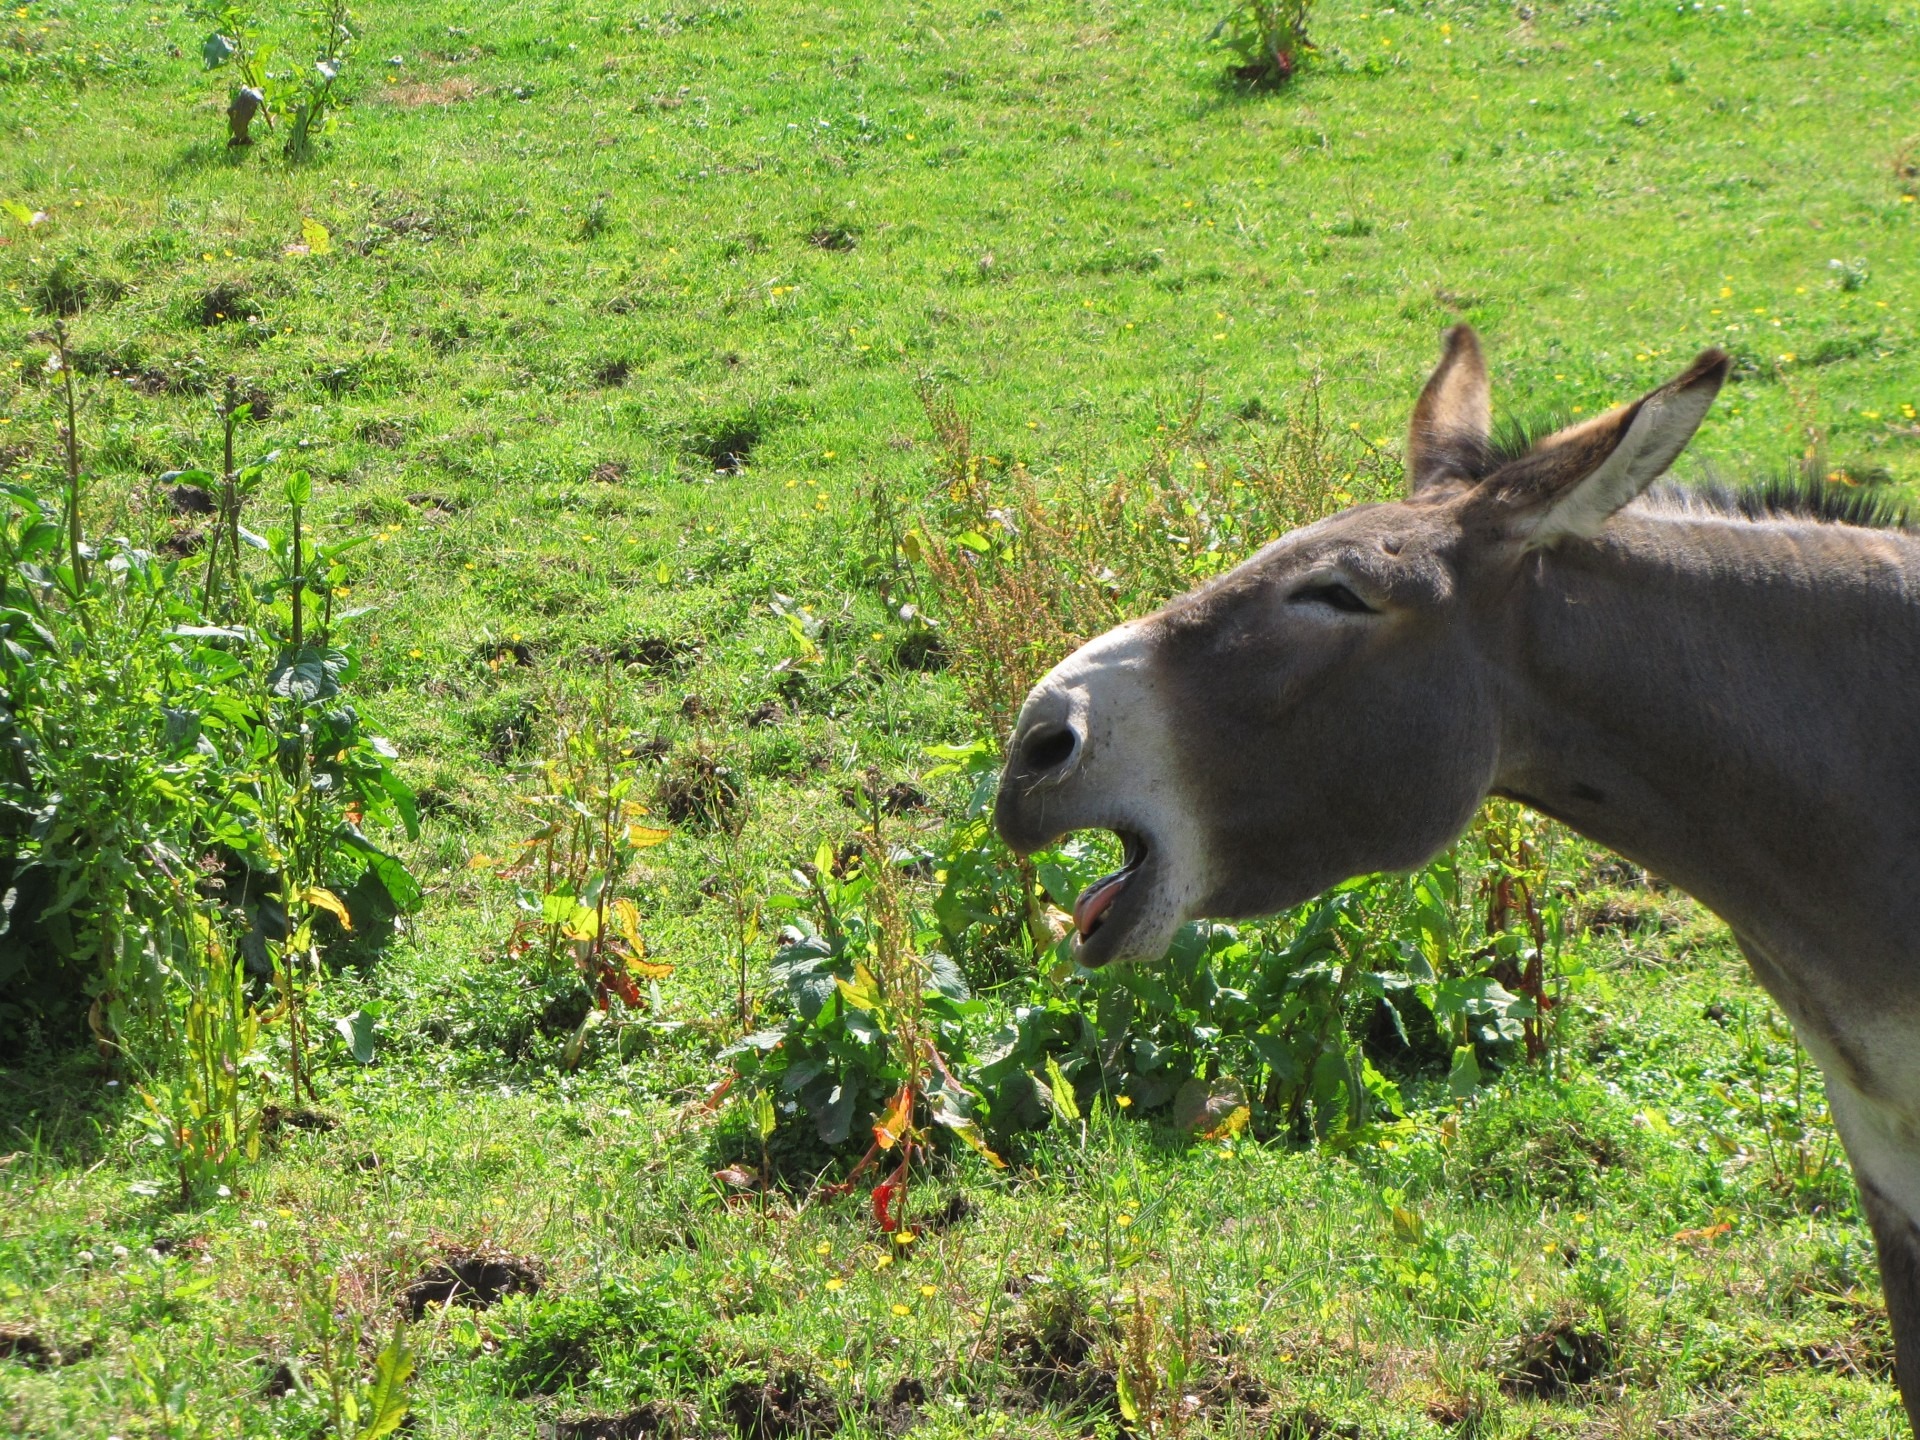
grass, farm, meadow, animal, wildlife, green, pasture, grazing, horse, mammal, fauna, donkey, horses, ass, mare, foal, rural area, jackass, pack animal, cattle like mammal, horse like mammal